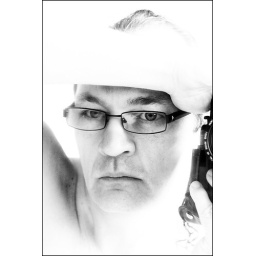
Self Portrait - 'steam room ...' - 365 days project ... Reflection in bathroom mirror ... 50mm and natural light